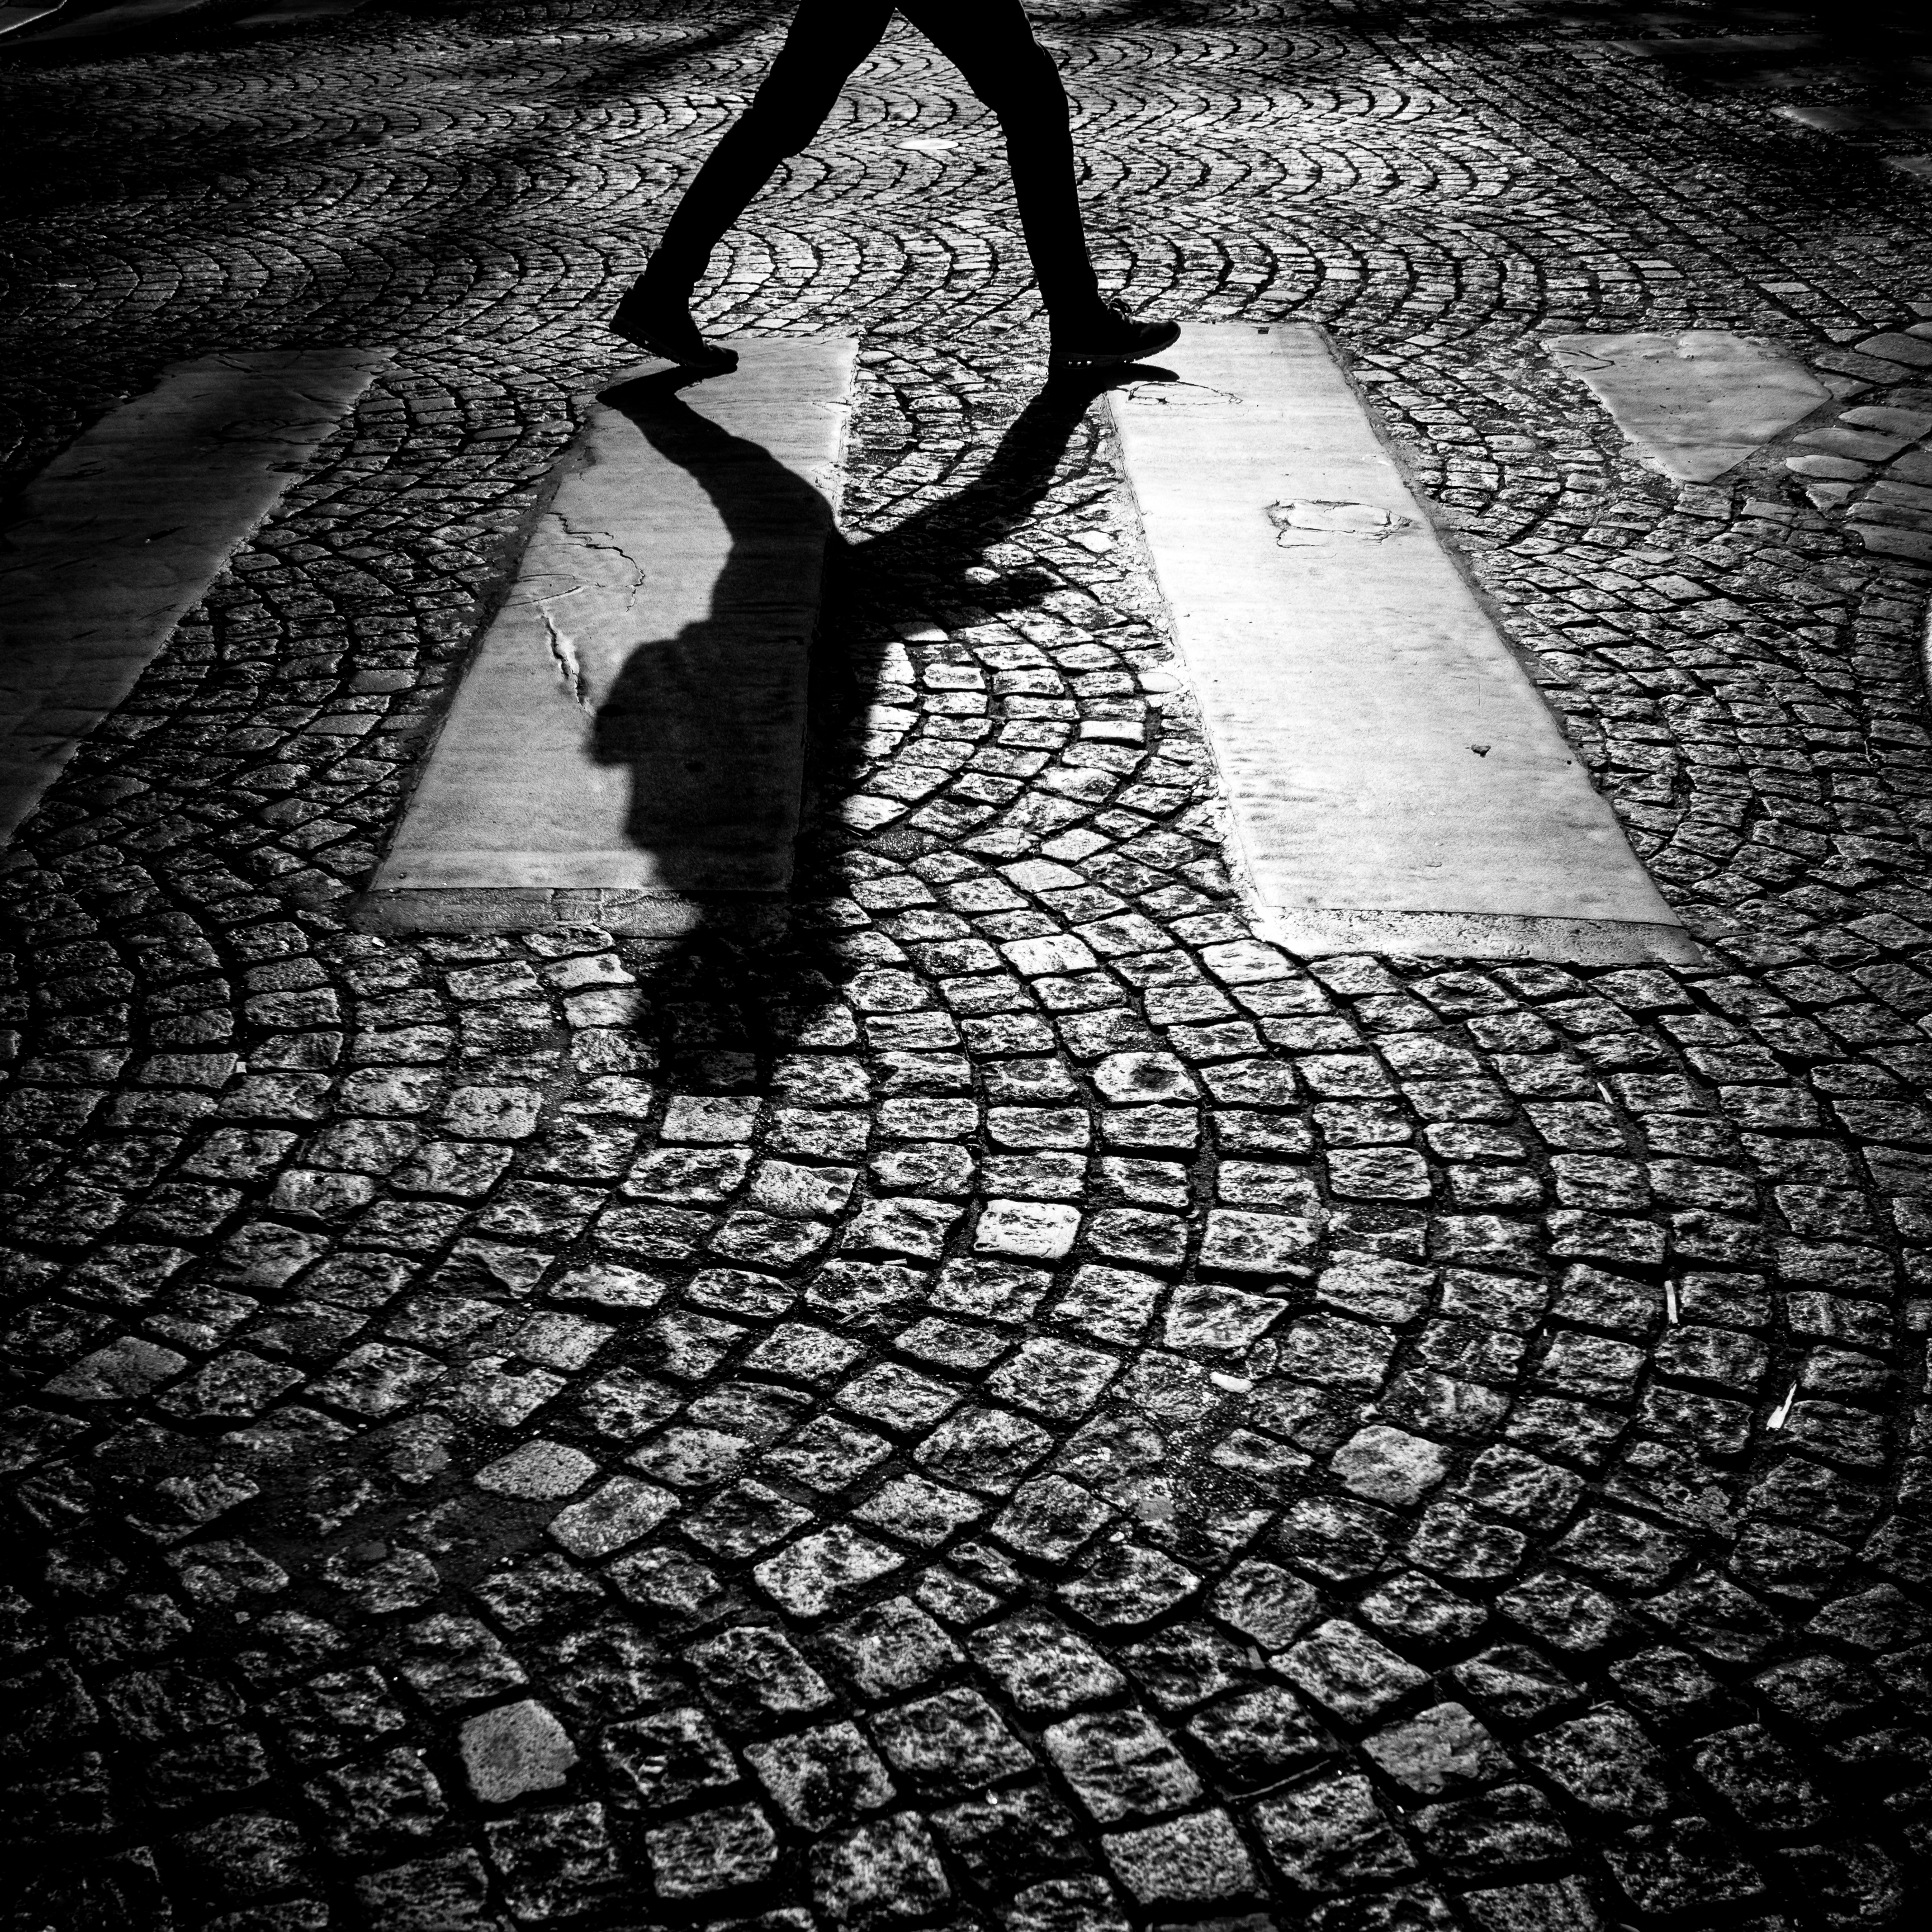
light, black and white, white, photography, asphalt, line, shadow, darkness, black, monochrome, symmetry, photograph, shape, road surface, monochrome photography